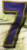
Number: 7